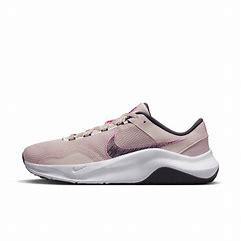
Brand: Nike
Model: Legend Essential 3 Next Nature